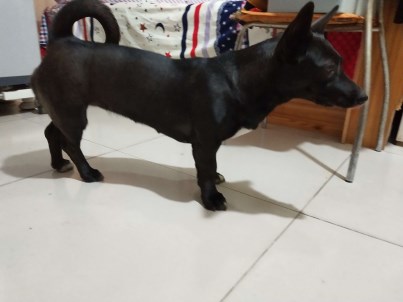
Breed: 3336-n000121-chinese_rural_dog